Ussuriysk

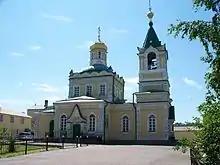
The city's main Intercession Church. Built in 1914, it is one of the few churches in the region to have survived the revolution and Communist periods

Ussuriysk is very green because of many trees (such as poplars, elms, and jasmine, that were transplanted here from the taiga) and ranked third after Arsenyev and Vladivostok.